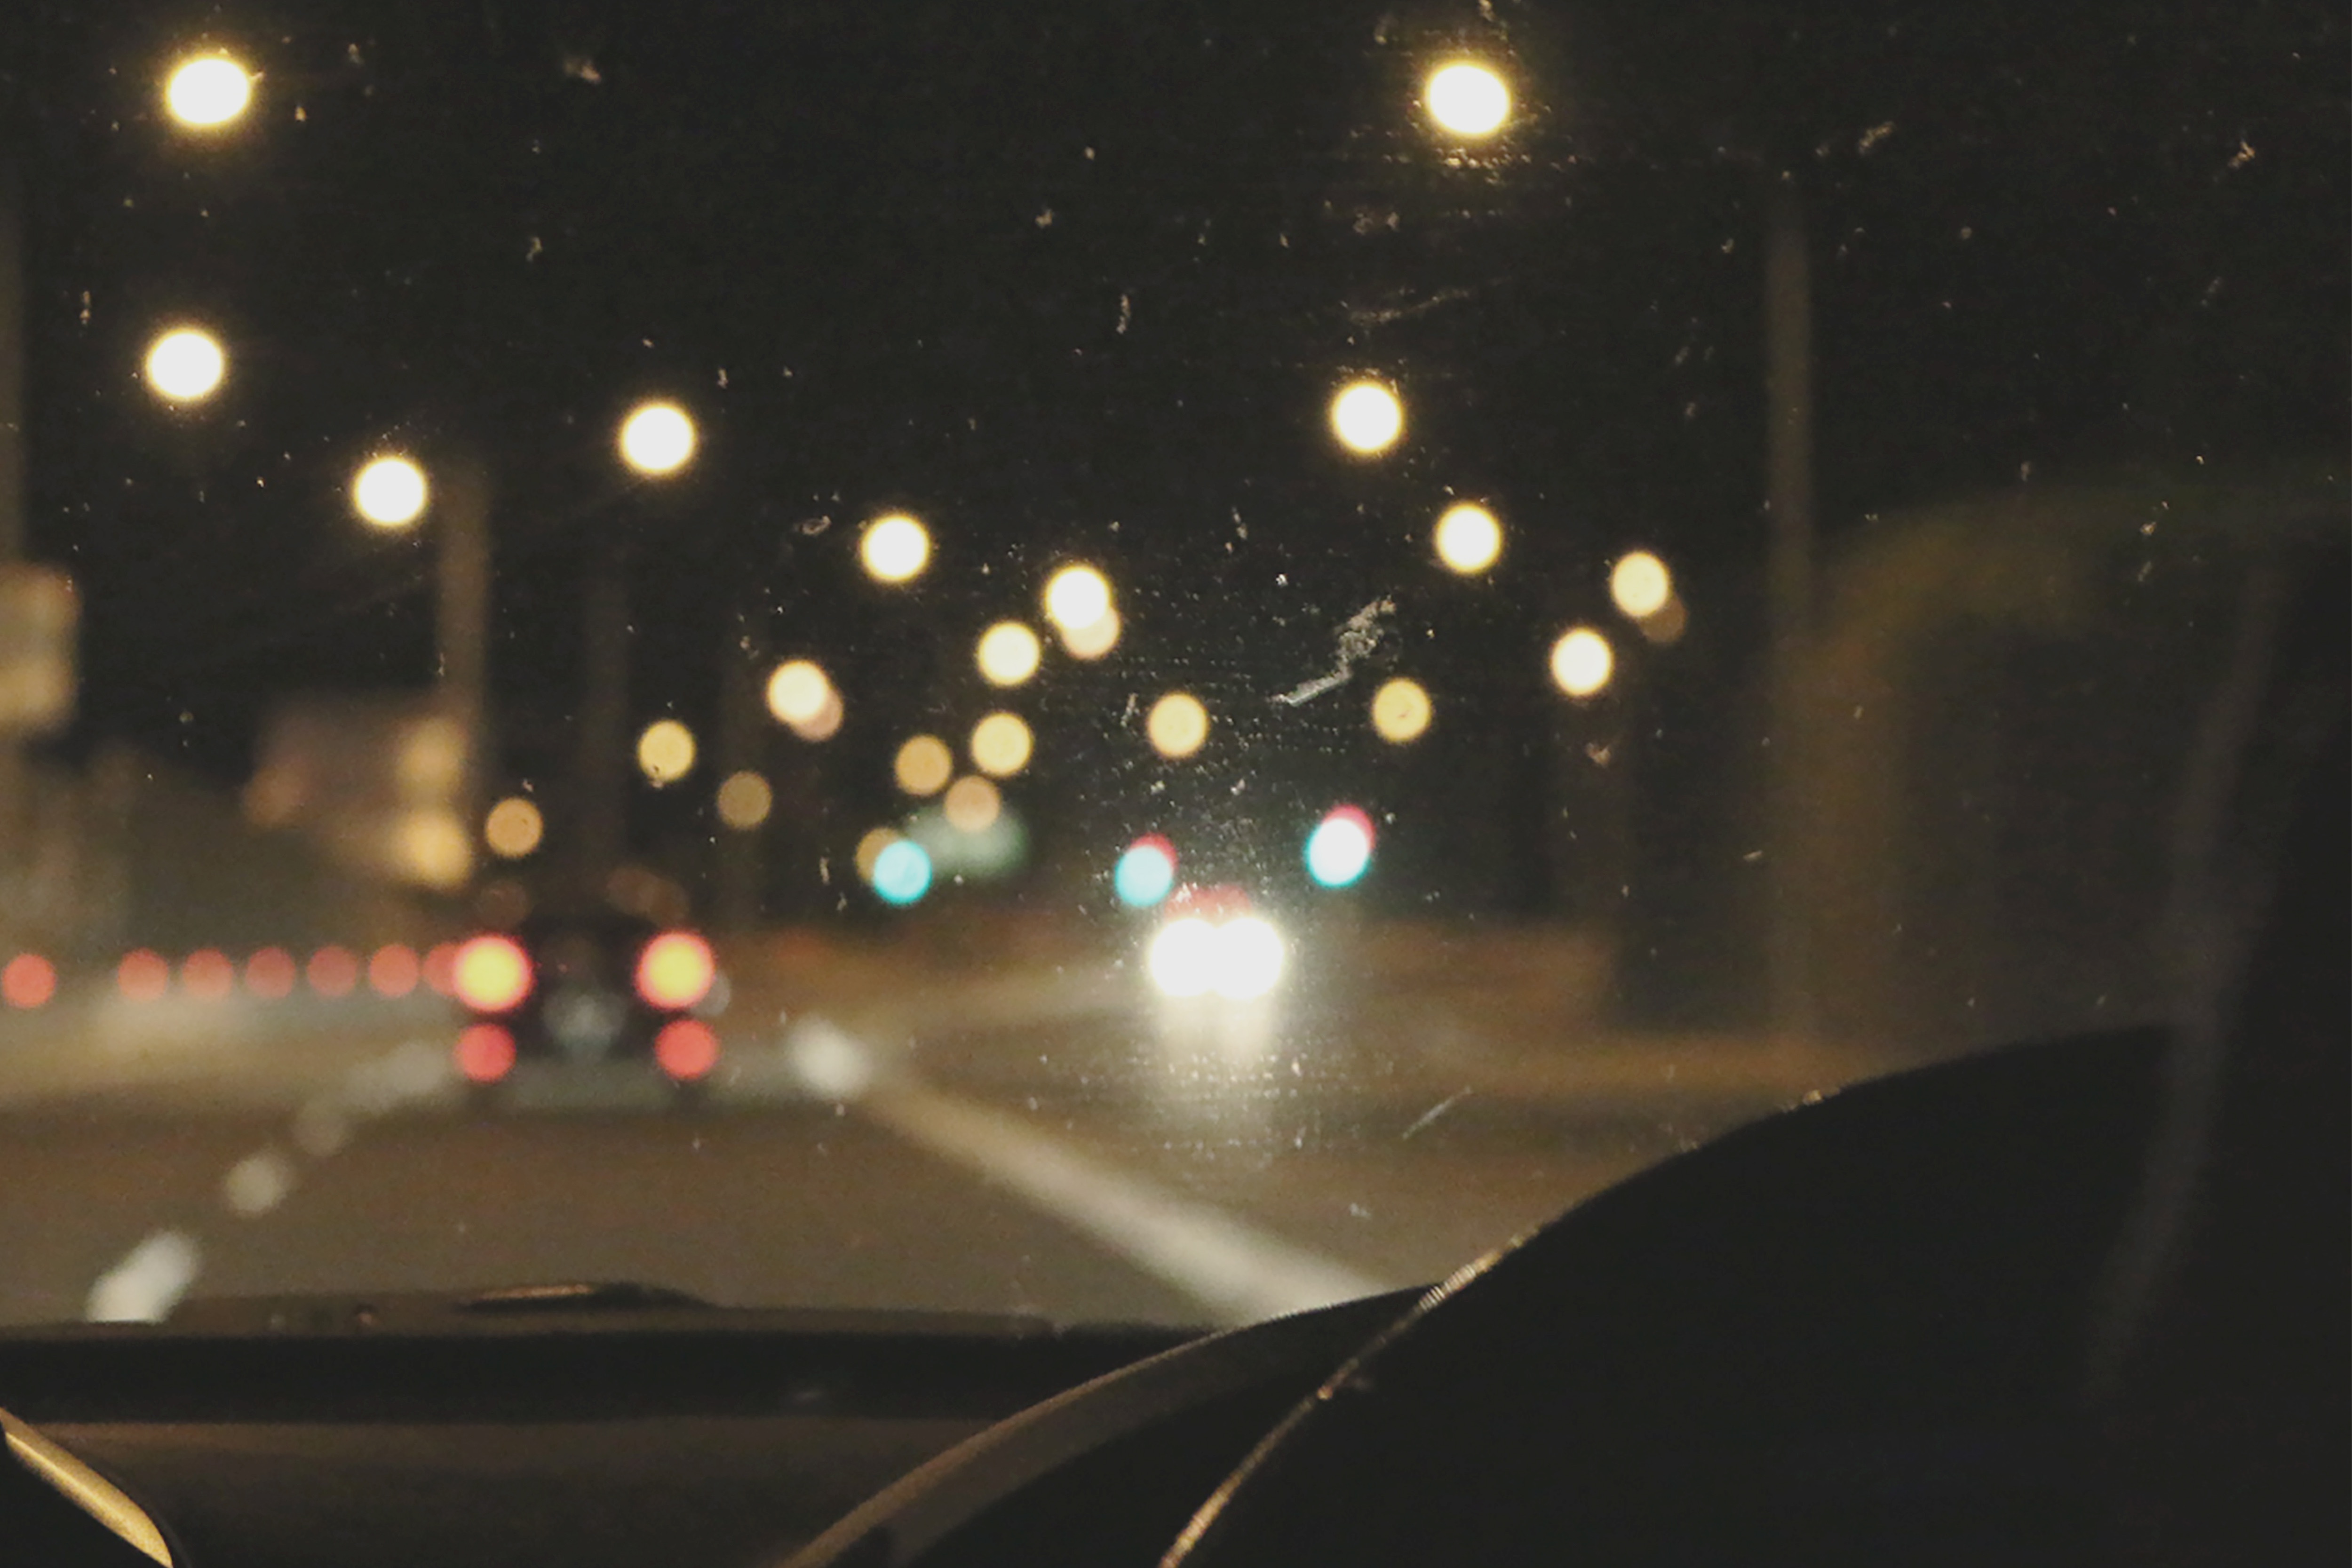
light, night, sunlight, reflection, weather, darkness